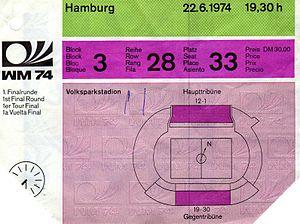
Billet d'entrée à l'unique match international de football de la RFA contre la RDA le 22 juin 1974 à Hambourg Español: Entrada al único partido internacional de fútbol de la RFA contra la RDA el 22 de junio de 1974 en Hamburgo Русский: Входной билет к единственному футбольному международному соревнованию ФРГ против ГДР 22 июня 1974 в Гамбурге